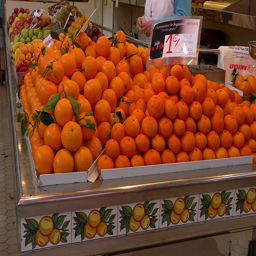
A bin holds hundreds of oranges in a fruit stand.
A large market display of citrus fruits including navel oranges and clementines.
A pile of oranges on display inside of a grocery store.
A very big bin displaying a bunch of oranges.
A middle isle display full of oranges at a grocery store or market.